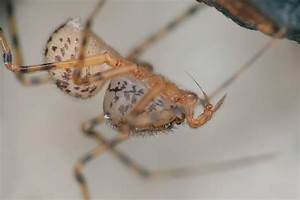
Label: ragno